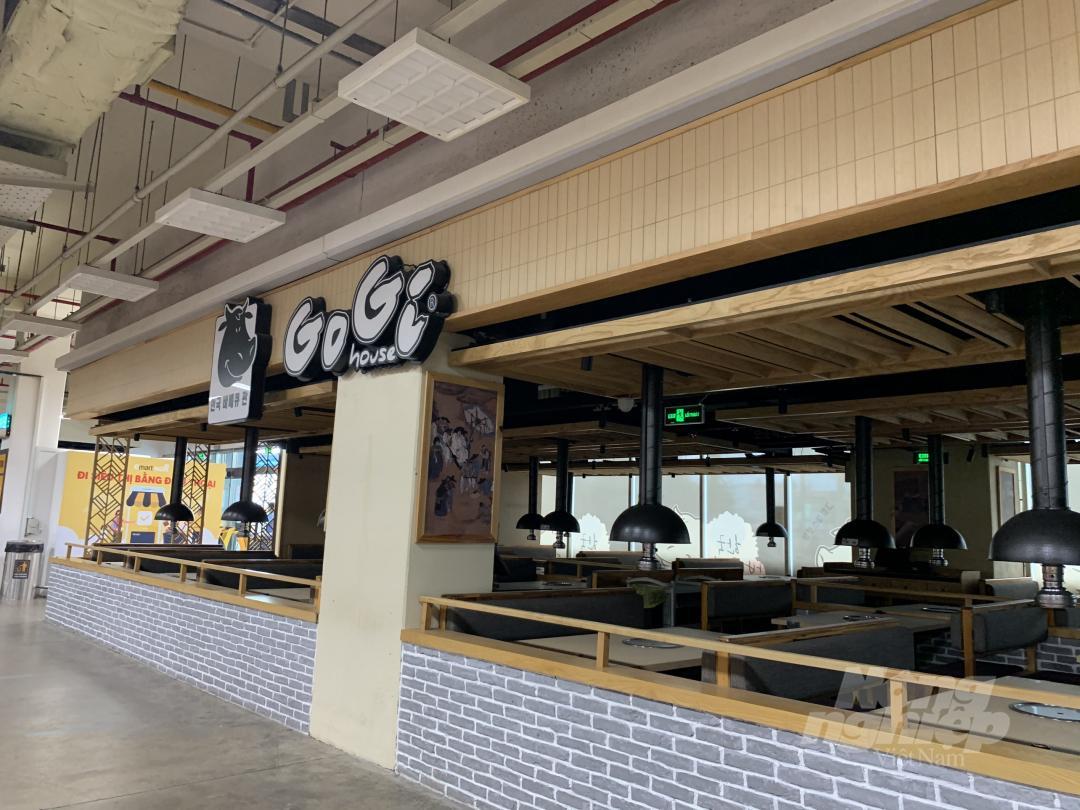
có một cái máy hút khói xuất hiện ở trên mỗi bàn ăn